Signal Station, Moreton Island

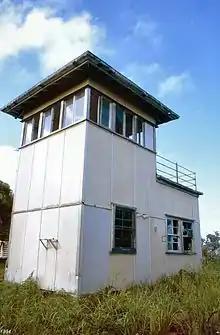
Signal station, 1994

Located on the western side of Moreton Island at Cowan Cowan, the two storeyed Signal Station is positioned behind the first dune overlooking the beach and shipping channel. To the north along the beach are the remains of concrete gun emplacements.